Eric Hollen

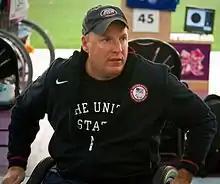
Hollen at the 2012 Paralympics

Eric Hollen (born October 2, 1965) is an American Paralympic pistol shooter who won five world cup medals between 2009 and 2011. In 2010 and 2011 he was voted USA Shooting Paralympic Athlete of the Year. In 2012 he became the first American pistol shooter to qualify for Paralympics; at the 2012 London Games he placed 14th in the 10 m and 23rd in the 50 m events.